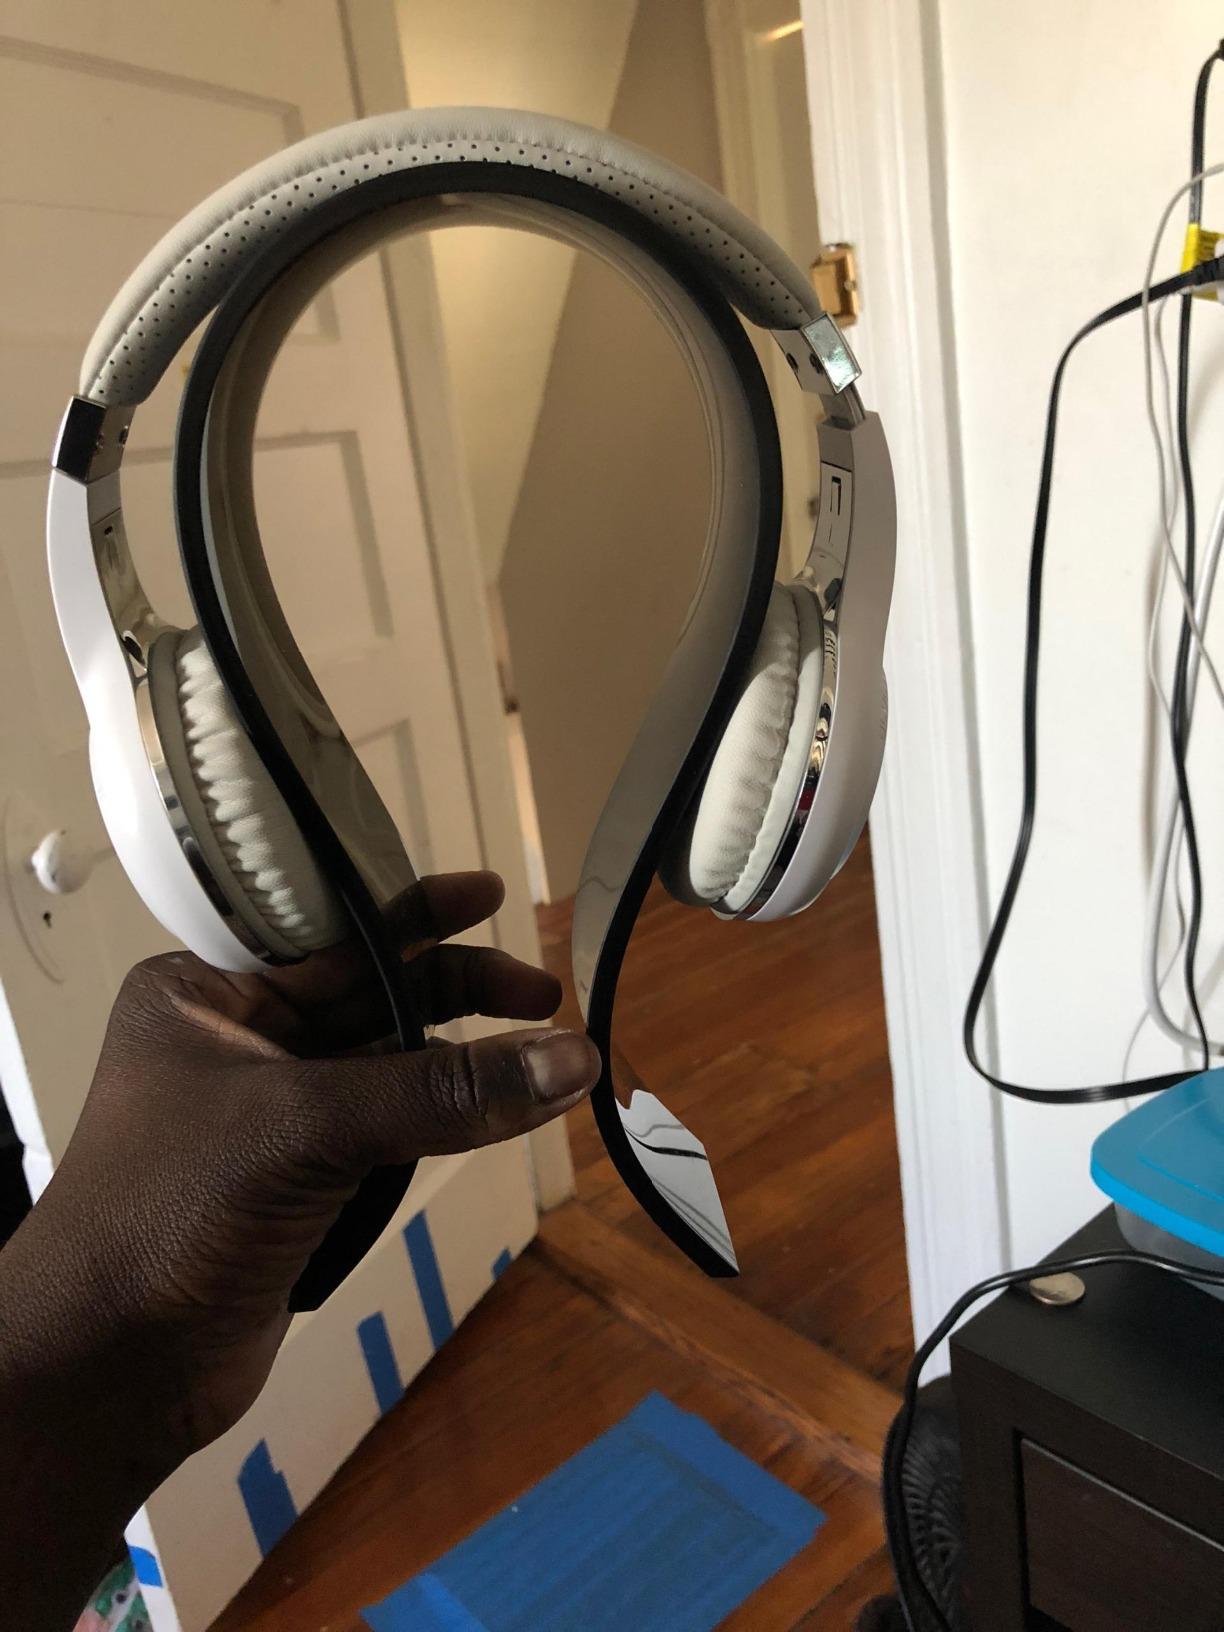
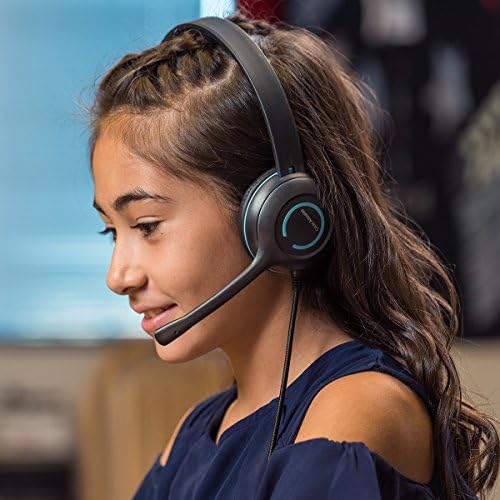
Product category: headphones
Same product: no